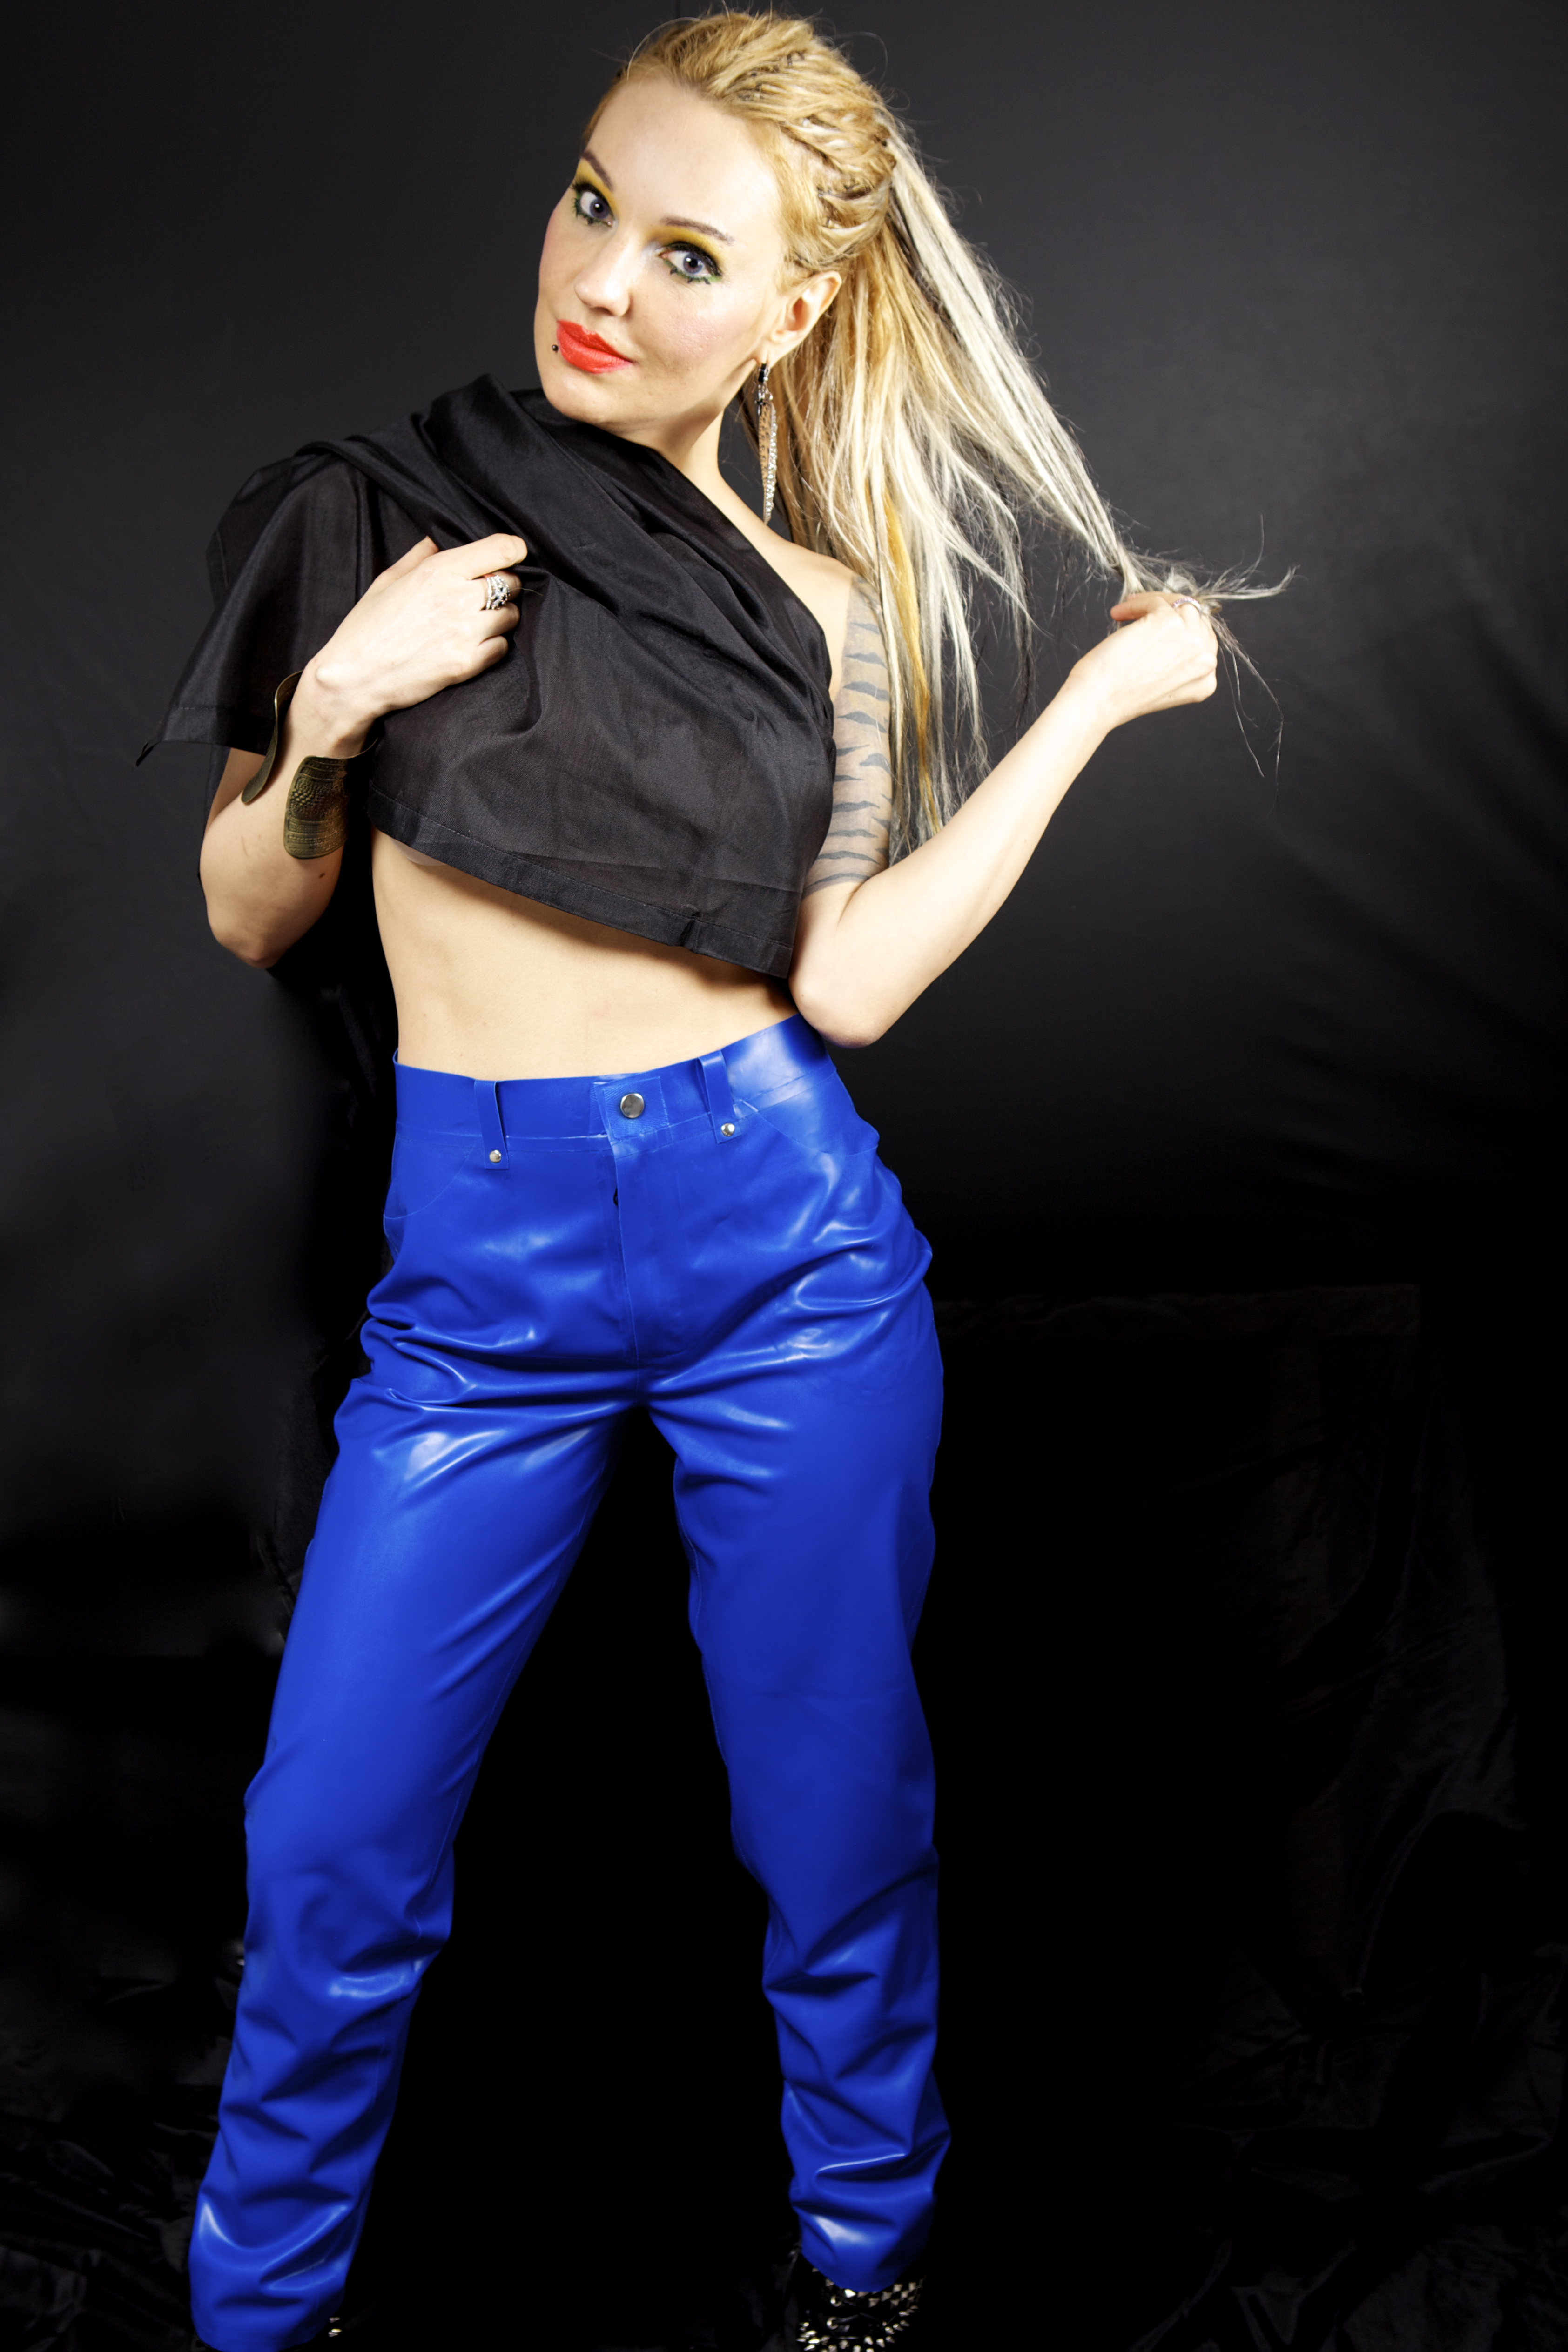
black, latex, rubber, clothing, spandex, blue, model, beauty, human hair color, fashion model, girl, lady, shoulder, joint, photography, jeans, fashion, human body, photo shoot, fun, long hair, electric blue, muscle, smile, brown hair, trousers, abdomen